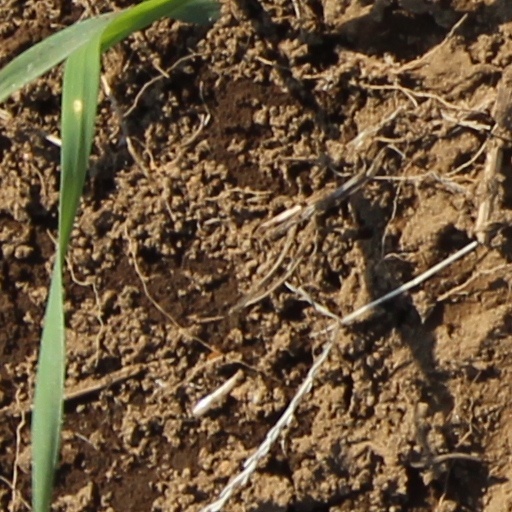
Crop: wheat